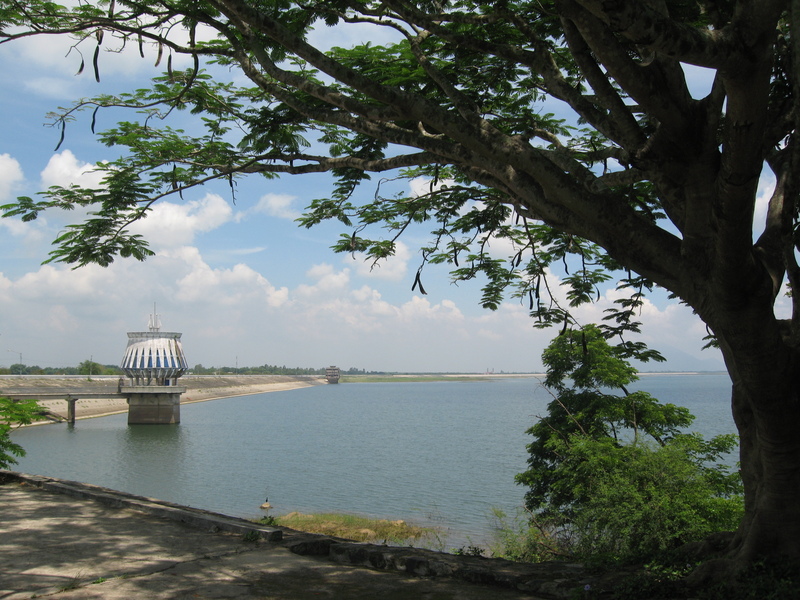
user: text: Bầu trời trong hình có màu gì?
assistant: text: Xanh dương

user: text: Có bao nhiêu tòa nhà có mái vòm trên mặt nước?
assistant: text: Hai

user: text: Hồ nước lớn trong hình có tên là gì?
assistant: text: Hồ Dầu Tiếng

user: text: Công trình đập nước như trong hình thường có vai trò gì đối với đời sống con người?
assistant: text: Cung cấp nước sinh hoạt, thủy lợi và sản xuất điện.

user: text: Hai công trình mái vòm trên hồ có vai trò gì và công trình lớn hơn được kết nối với bờ như thế nào?
assistant: text: Chúng là tháp lấy nước hoặc tháp điều tiết, phục vụ cho việc quản lý nguồn nước của hồ. Tòa nhà lớn hơn được kết nối với bờ bằng một cây cầu đi bộ.